Francesca Gonshaw

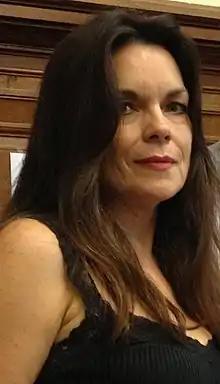
Francesca Gonshaw in 2014

Francesca Gonshaw (born 25 November 1959) is an English former actress who appeared in television, theatre and cinema productions in the 1980s. From 1982 to 1987, she appeared as Maria Recamier in the BBC's "'Allo 'Allo!" television situation comedy series set in occupied France during World War II.